Atic Atac

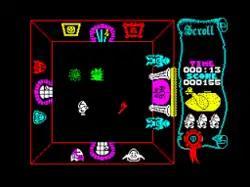
A screenshot from the game, showing a room surrounded by locked doors, and the rotting chicken energy meter on the right

The game is presented in a top-down perspective (albeit with sideways-on action) and is set inside a complex, labyrinthine castle with multiple floors (accessed by staircases and timed trapdoors) and secret passages. The player has been trapped inside and needs to collect three pieces of the "Golden Key of ACG" in order to escape. They can choose from three different characters; a Wizard, Knight or Serf. Each character has different ground friction, a different weapon to kill common enemies and access to a secret passage unique to them, meaning that navigating the castle is different for each one.